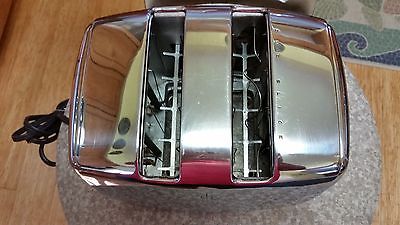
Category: toaster